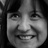
Emotion: happy